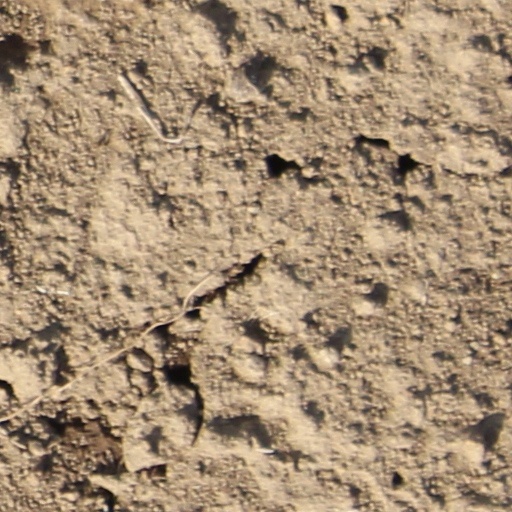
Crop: wheat